Juniper (film)

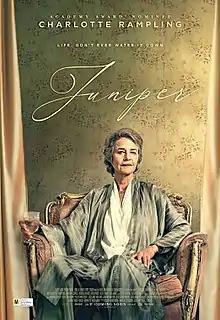

Juniper is a 2021 New Zealand drama film directed and written by Matthew J. Saville, starring Charlotte Rampling.